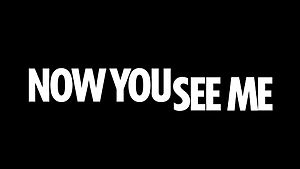
Now You See Me
Now You See Me er en amerikansk film instrueret af Louis Leterrier. Jesse Eisenberg, Mark Ruffalo, Woody Harrelson, Mélanie Laurent, Isla Fisher, Dave Franco, Common, Michael Caine og Morgan Freeman ses i hovedrollerne.